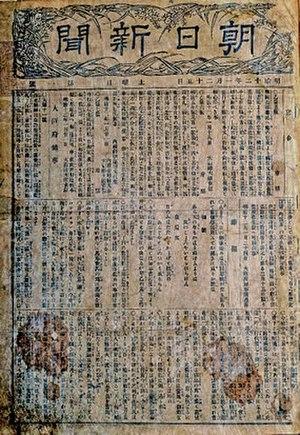
Asahi Shinbun, ou Asahi Shimbun, est un des grands quotidiens nationaux japonais. Avec un tirage de huit millions d'exemplaires, il est le deuxième journal le plus lu dans le monde après un autre quotidien japonais, le Yomiuri Shinbun. Globalement, le Asahi Shinbun se distingue de ses concurrents par ses prises de position plus proches de la gauche et ses analyses en profondeur de la société et de la vie politique japonaises.